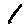
Label: 1